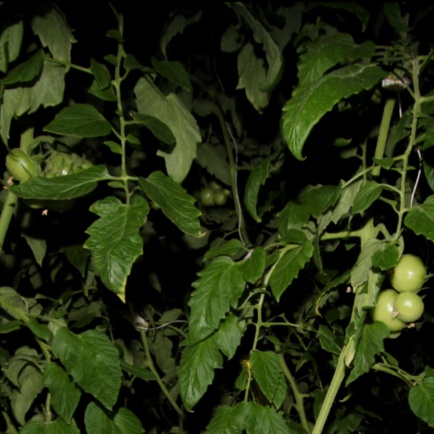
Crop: tomato